Paddy Lowe

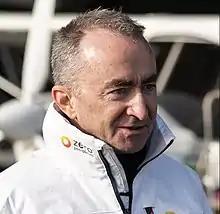
Lowe in 2021

Patrick Allen Lowe (born 8 April 1962) is the founder and CEO of the fossil-free synthetic fuel company Zero. A former motor racing engineer and computer scientist, he spent 32 years working in Formula One, serving as Chief Technical Officer at Williams Racing, Executive Director (Technical) at Mercedes Formula One team and Technical Director at McLaren. He was involved with cars that won 12 World Championships (7 Drivers', 5 Constructors') and secured 158 race wins. He left Formula One in 2019 and co-founded Zero in 2020.